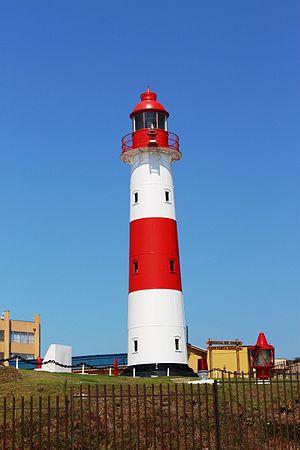
Le phare de Punta Ángeles est un phare actif situé à Valparaíso, dans la Région de Valparaíso au Chili.
Cette liste recense les phares du Chili, dont les côtes sont particulièrement longues et dangereuses. En effet, le Chili compte au moins 5 000 îles rocheuses. La signalisation maritime est effectuée par le Servicio de Señalización Marítima au sein du Service hydrographique et océanographique de la marine chilienne dépendant de la Marine chilienne.